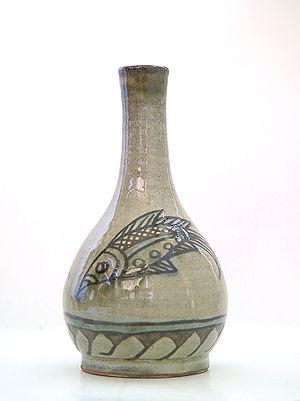
Okinawa est une préfecture du Japon, administrant l'archipel Ryūkyū.